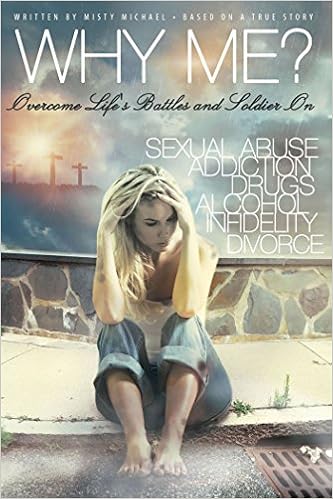
Why Me?: Overcome Life’s Battles and Soldier On
Category: Books
Review "This book reveals a journey that many in today's culture can relate to. The writer illustrates a tremendous level of endurance in tough times. It gives a guiding voice to those who are going through, or have gone through similar times. Look for the courage, strength, answers, and hope. I highly recommend this book!" --D. G. Hargrove , Senior Pastor, North Cities, Garland, Texas "The tentacles of abuse are pervasive and far reaching in the lives of those who have been sexually abused, yet the love of God reaches further and deeper. In Why Me? we are given a picture of both. We are able to see the pain, the confusion, the shame, and the reality of the impact of being sexually abused. We are also privileged to see the greater impact of prayer, God's love, mercy, and grace. Misty Michael's story is sadly similar to many, yet still unique. Her story is one that portrays hope and empowers those who have been victimized with realistic, practical, and sound insight. Her story is encapsulated in Romans 8:37-38: ' No, in all these things we are more than conquerors through him who loved us. For I am convinced that neither death nor life, neither angels nor demons, neither the present nor the future, nor any powers, neither height nor depth, nor anything else in all creation, will be able to separate us from the love of God that is in Christ Jesus our Lord.' Why Me? provides the hope and encouragement that is necessary on the road to wholeness and which is found in God's healing and restorative power." --Dolores A. Guilliod , MA, LPC"Misty's story is riveting, as is the style in which she tells it. At times I cried while reading it. I also rejoiced. But it is the principles she shares that make it a life-altering book. If you have experienced brokenness and are trying to find your way, or perhaps wanting to help others find theirs--if you have ever asked ' why me?' --this book may offer the answers you are looking for." --Dr. Eugene T. Wilson , Author and Founder of Equipping Leaders"Like Job of old, when we suffer, we often ask God despairing questions like, why me? But in Misty Michael's work, she turns this question on its head to reveal the mystery of how God turns the "why me?" of despair into a question of wonder at how an infinite God uses our pain for His purpose. --Robert Raab , Mental Health Professional and   Psychology Instructor at Indiana Wesleyan University About the Author Misty Michael is an author and minister who has ministered into the lives of women from all walks of life. Misty teaches Celebrate Recovery and is passionate about guiding women through a process of overcoming addiction and healing through the Word of God. Misty possesses a deep love for people. Her burden is to partner with others, leading them to overcome life’s battles and live with purpose. Residing in Dallas, TX, Misty and her husband Ken have two wonderful children, Justin and McKinley.
Features: Loneliness. Hopelessness. Worthlessness. Addiction. Abuse. Have you ever found yourself there? If so, this book is for you. The chains of depression, addiction and emotional bondage can be difficult to break. Why Me? is a life transformation book that will guide you through life’s battles. Misty Michael shares her experiences from traveling on a path of destruction to a pathway of victorious living. Today she mentors women and is a teacher in Celebrate Recovery. The time is now! Together with God, you will discover a way out. Right in the very middle of your hopelessness, hope will rise. No matter how hopeless your life situation may seem, Why Me holds the key to victorious living. Take your first step today!